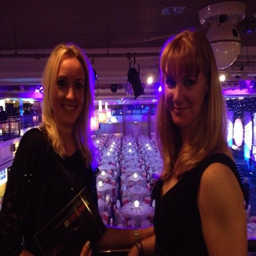
people ready for the big night